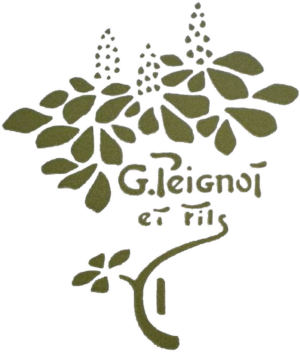
Logo de la fonderie de caractères typographiques G. Peignot et fils
La Fonderie G. Peignot & Fils est une fonderie française de caractères typographiques, créée en 1898, et disparue entre 1919 et 1923, après une opération de fusion pour devenir la fonderie Deberny & Peignot. Dirigée par Georges Peignot, la fonderie G. Peignot & Fils est l'un des fleurons passés de la typographie française, une « maison d'élite », selon Louis Barthou.